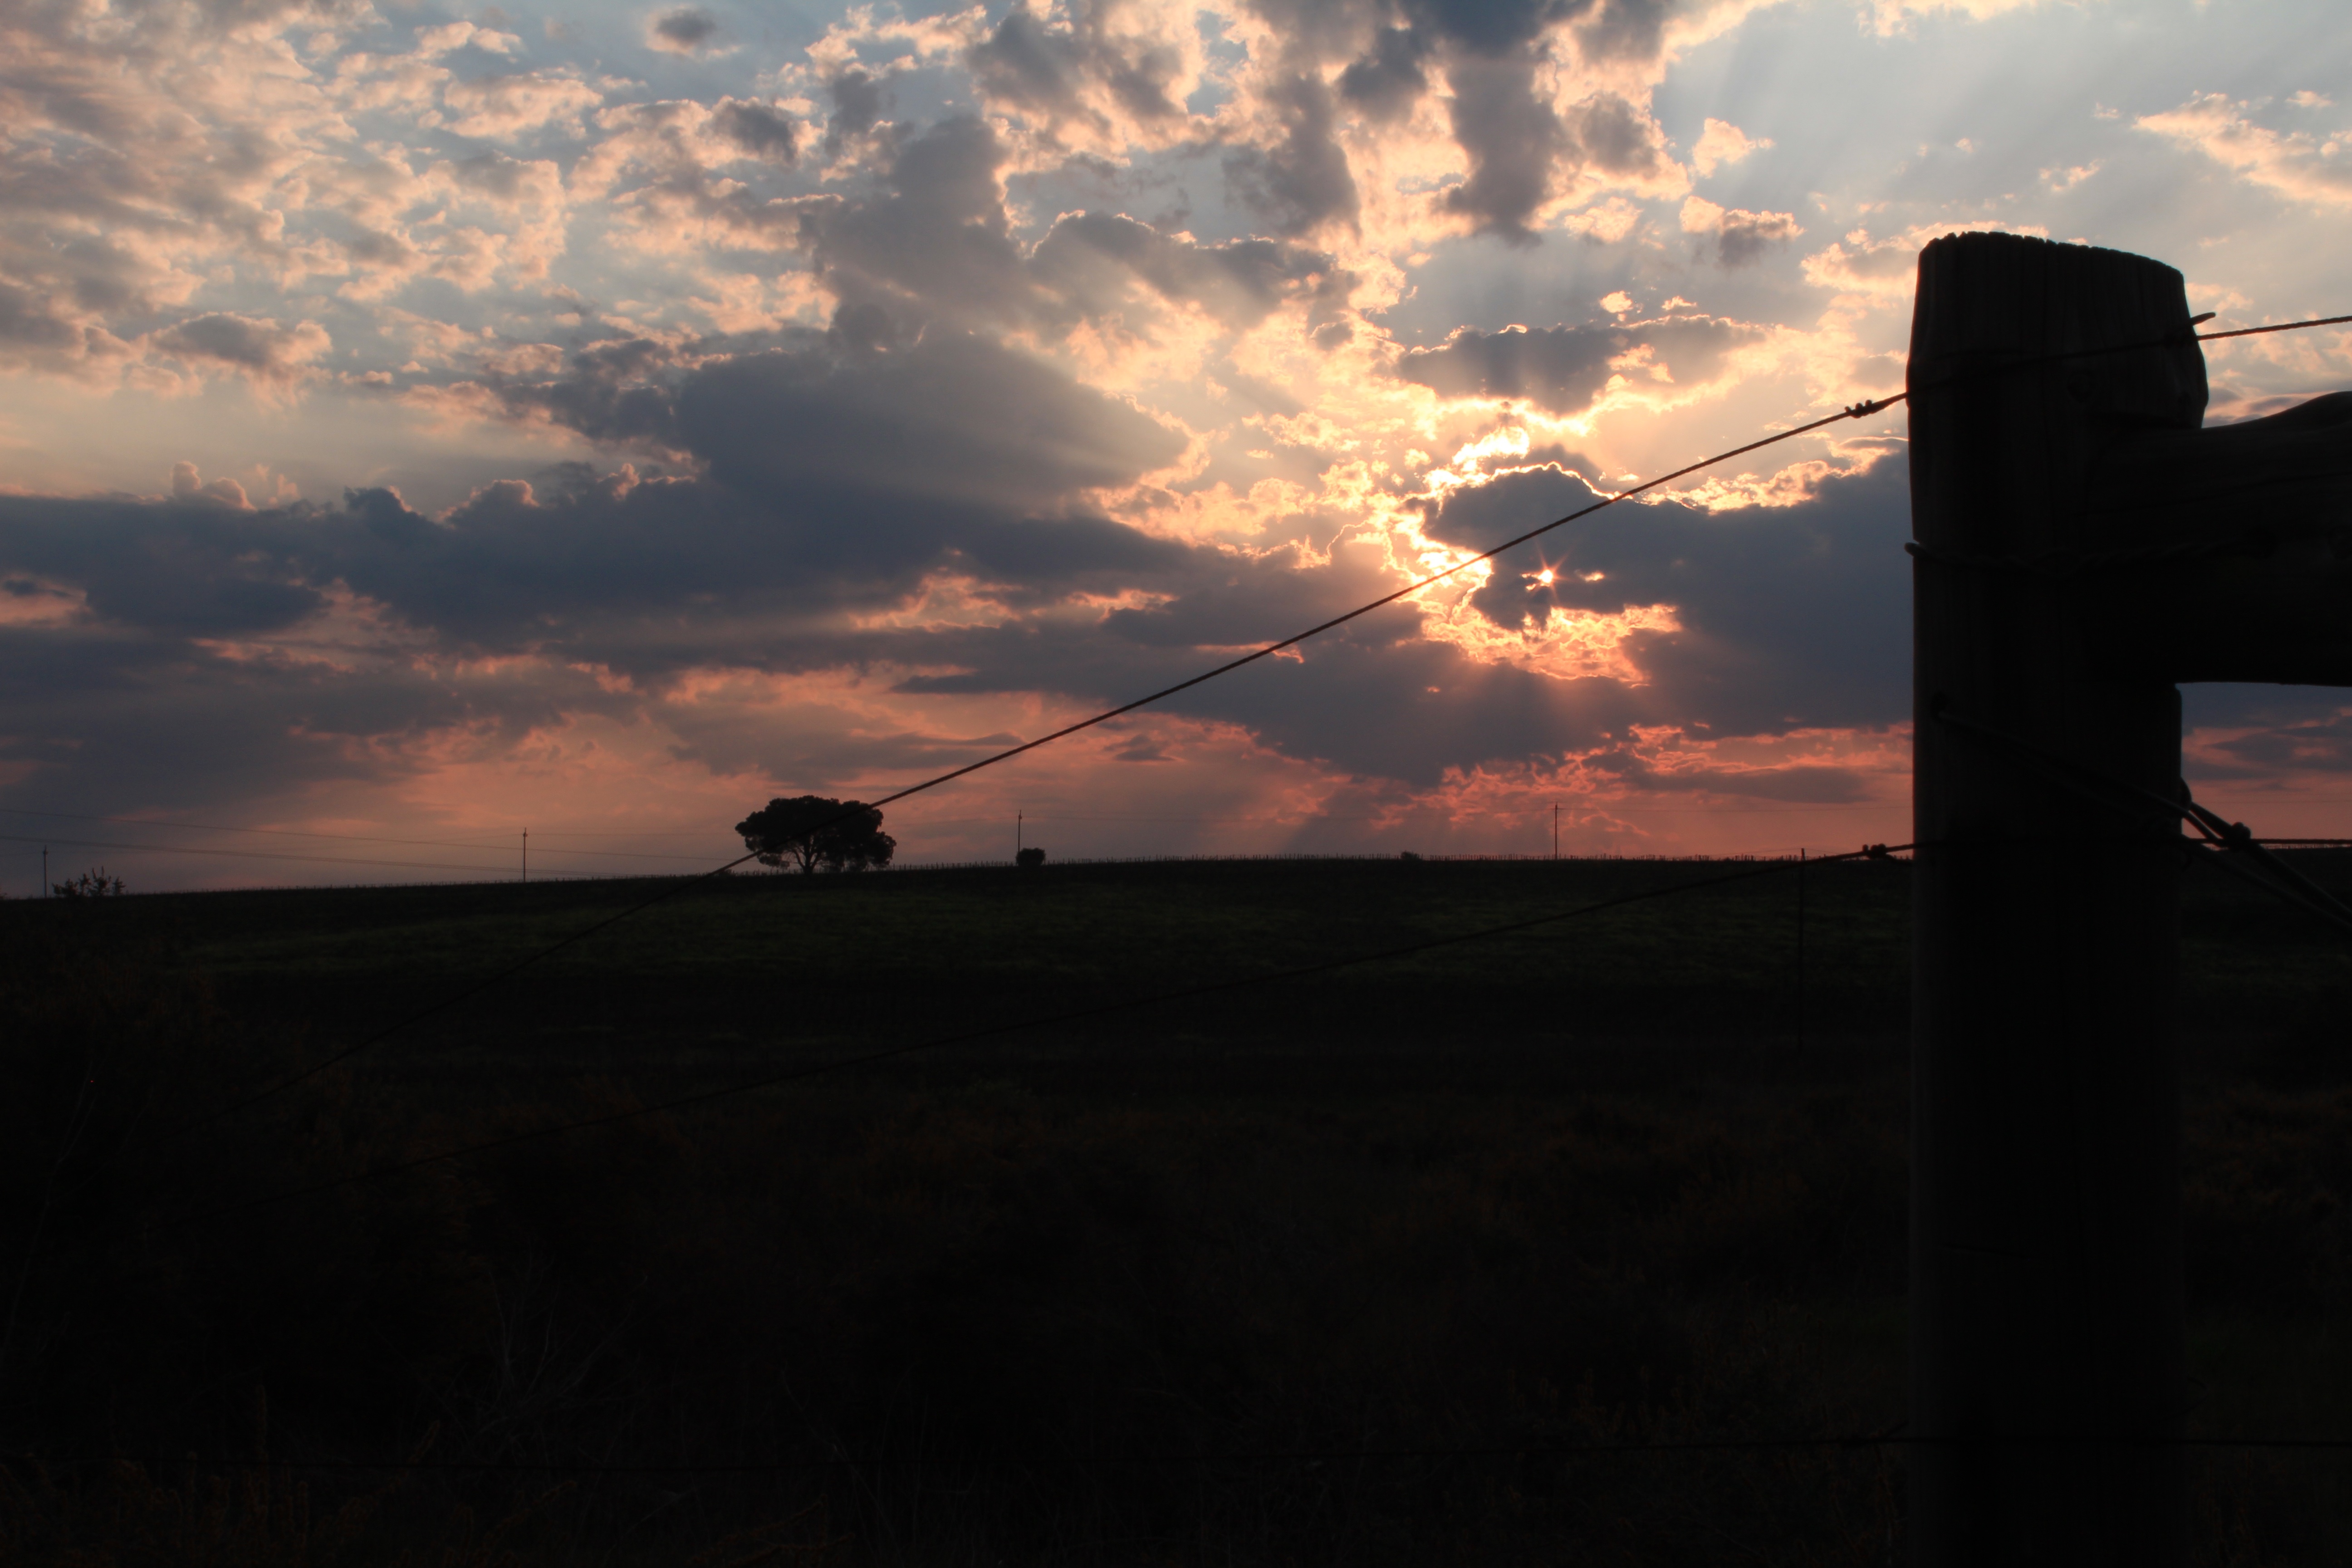
sea, horizon, light, cloud, sky, sun, sunrise, sunset, sunlight, morning, dawn, dusk, evening, reflection, darkness, afterglow